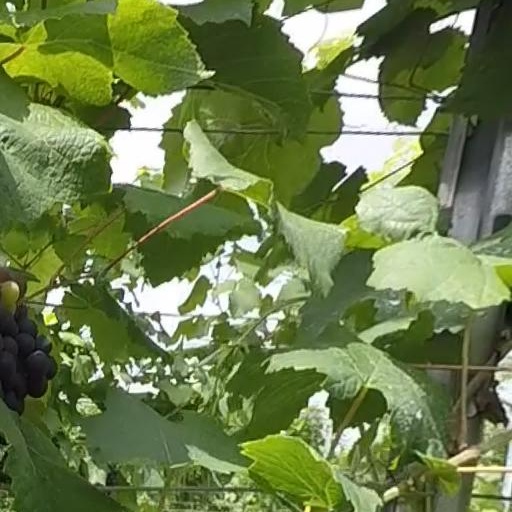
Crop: grape